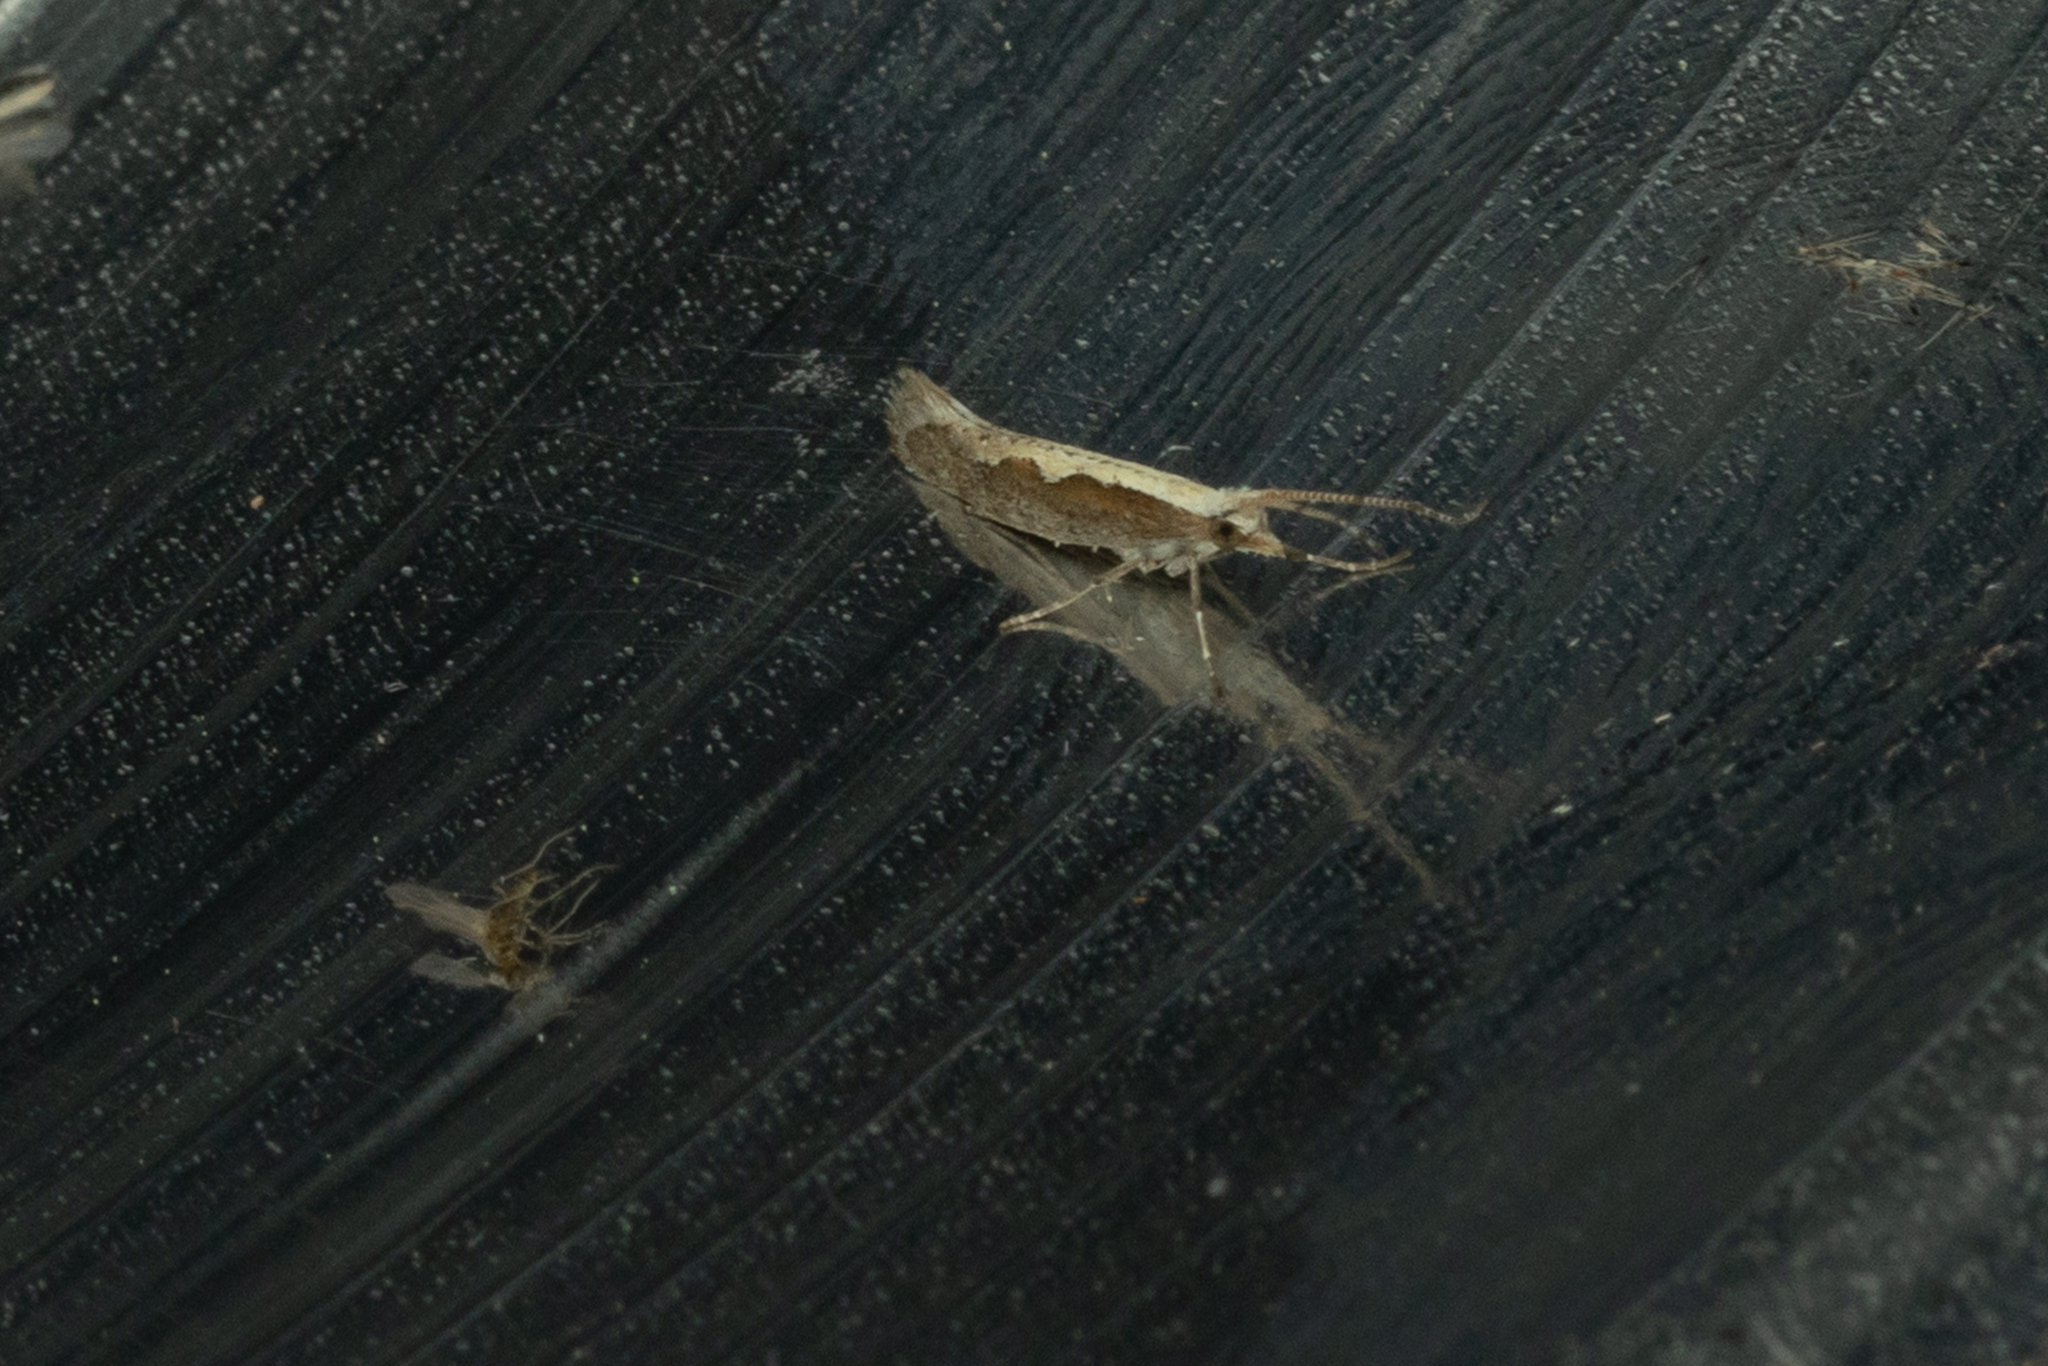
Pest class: diamondback_moth